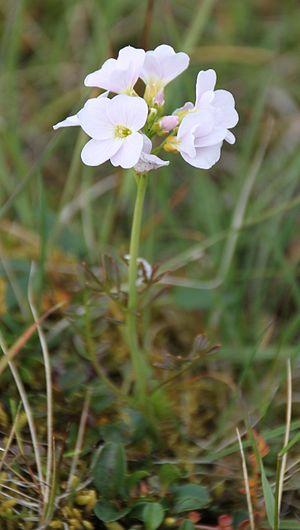
Il existe 164 espèces de plantes vasculaires dans l'archipel du Svalbard, qui se trouve dans l'Arctique norvégien, ce qui n'inclut pas les algues, les mousses et les lichens qui sont des plantes non vasculaires. Ce nombre révèle une diversité de plantes étonnamment variée pour un écosystème nordique. Elles sont toutes à croissance lente du fait du climat extrême de cette région et atteignent rarement plus d'une dizaine de centimètres.
Les Cardamines, sont un genre de plantes herbacées annuelles ou pérennes de la famille des Brassicacées, dont on compte environ une centaine d'espèces.
Cardamine nymanii est une espèce de plantes herbacées de la famille des Brassicaceae, proche de la cardamine des prés, et qui doit son nom en hommage au botaniste Carl Fredrik Nyman. On la rencontre en Islande, au Groenland, à l'île de Spitzberg, au nord de l'Eurasie et dans les régions arctiques de l'Amérique du Nord